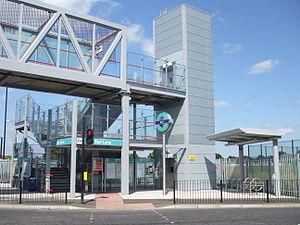
Star Lane est une station du DLR à West Ham dans le borough londonien de Newham dans l'Est de Londres. La station est située sur l'extension de Stratford International du DLR, laquelle fut ouverte le 31 août 2011.